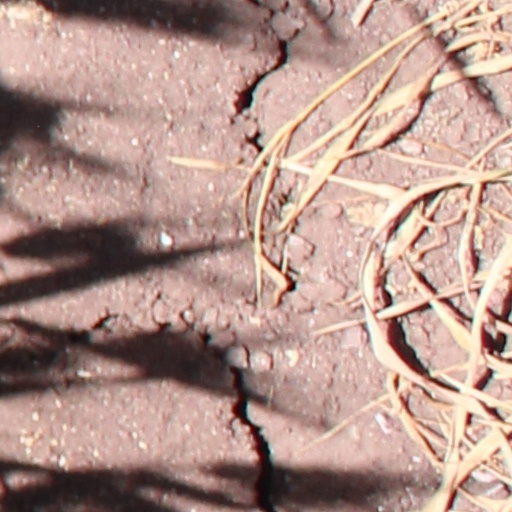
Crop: wheat